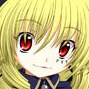
Portrait style: Anime Portrait